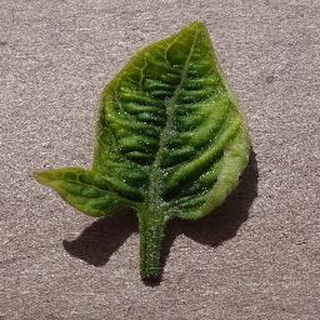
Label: tomato_yellow_leaf_curl_virus